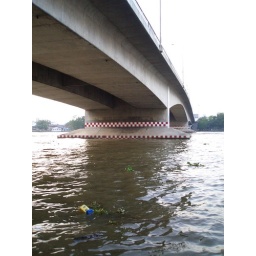
bridge over the chao phraya river